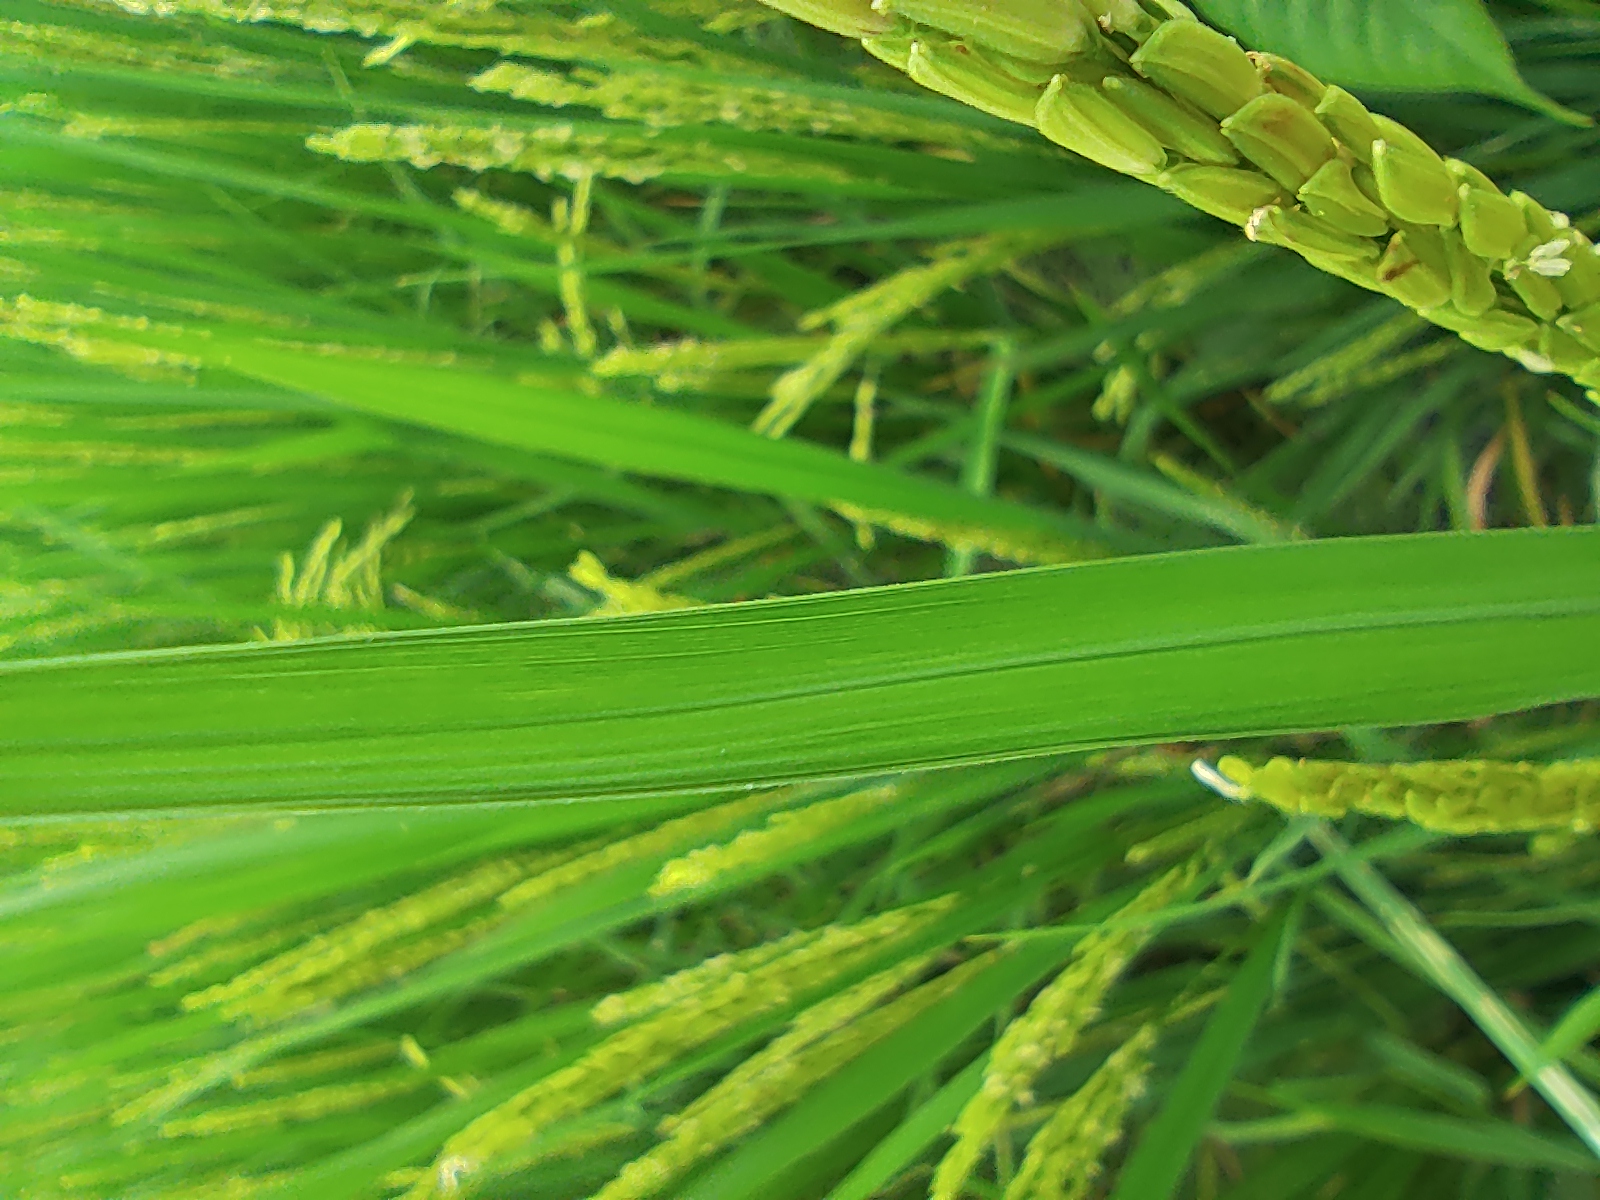
Nhãn: Healthy